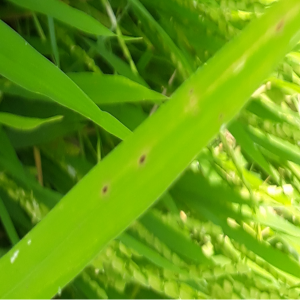
Disease: Brownspot